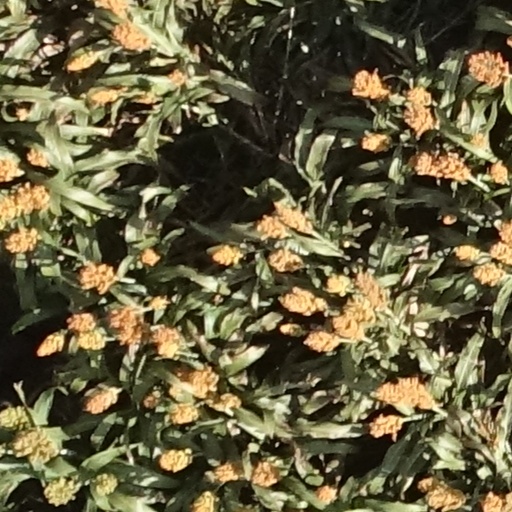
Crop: sorghum